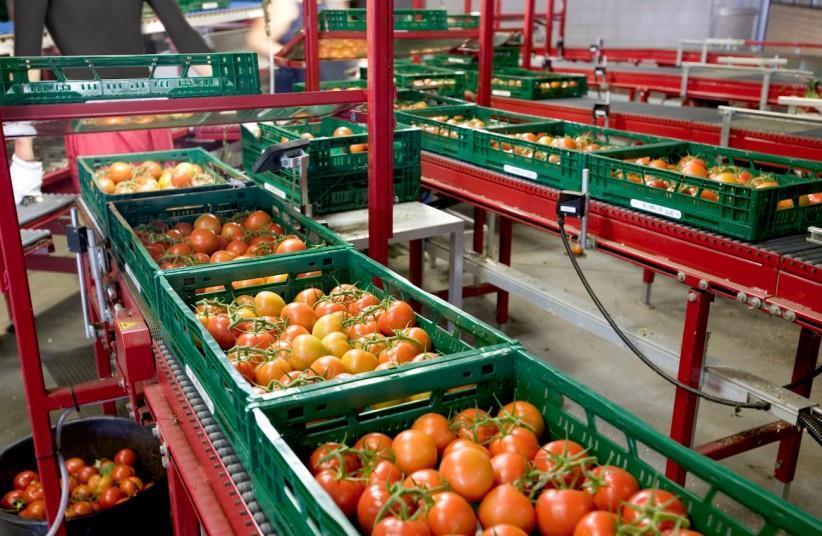
Nyanya za kupendeza zimepangwa kwenye sanduku za kijani ambapo ni kilimo cha viwandani na kimetengenezwa kwa chuma.